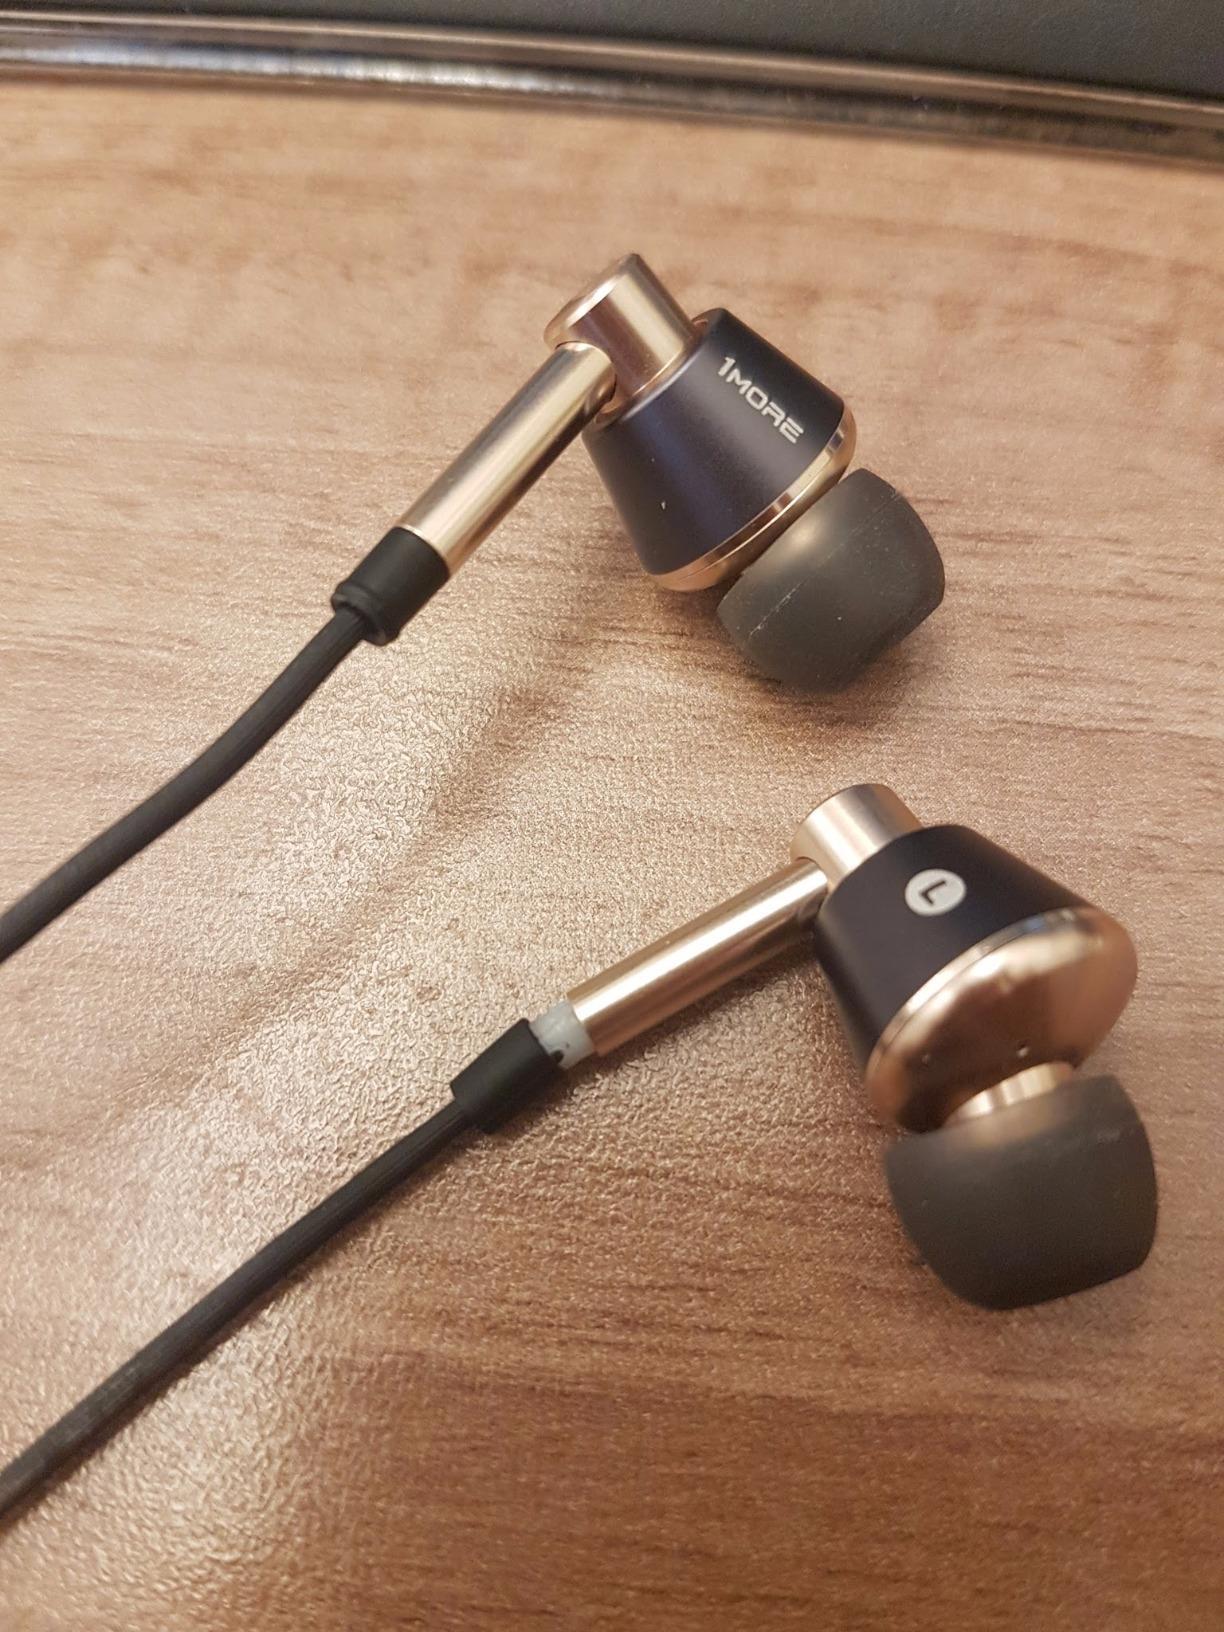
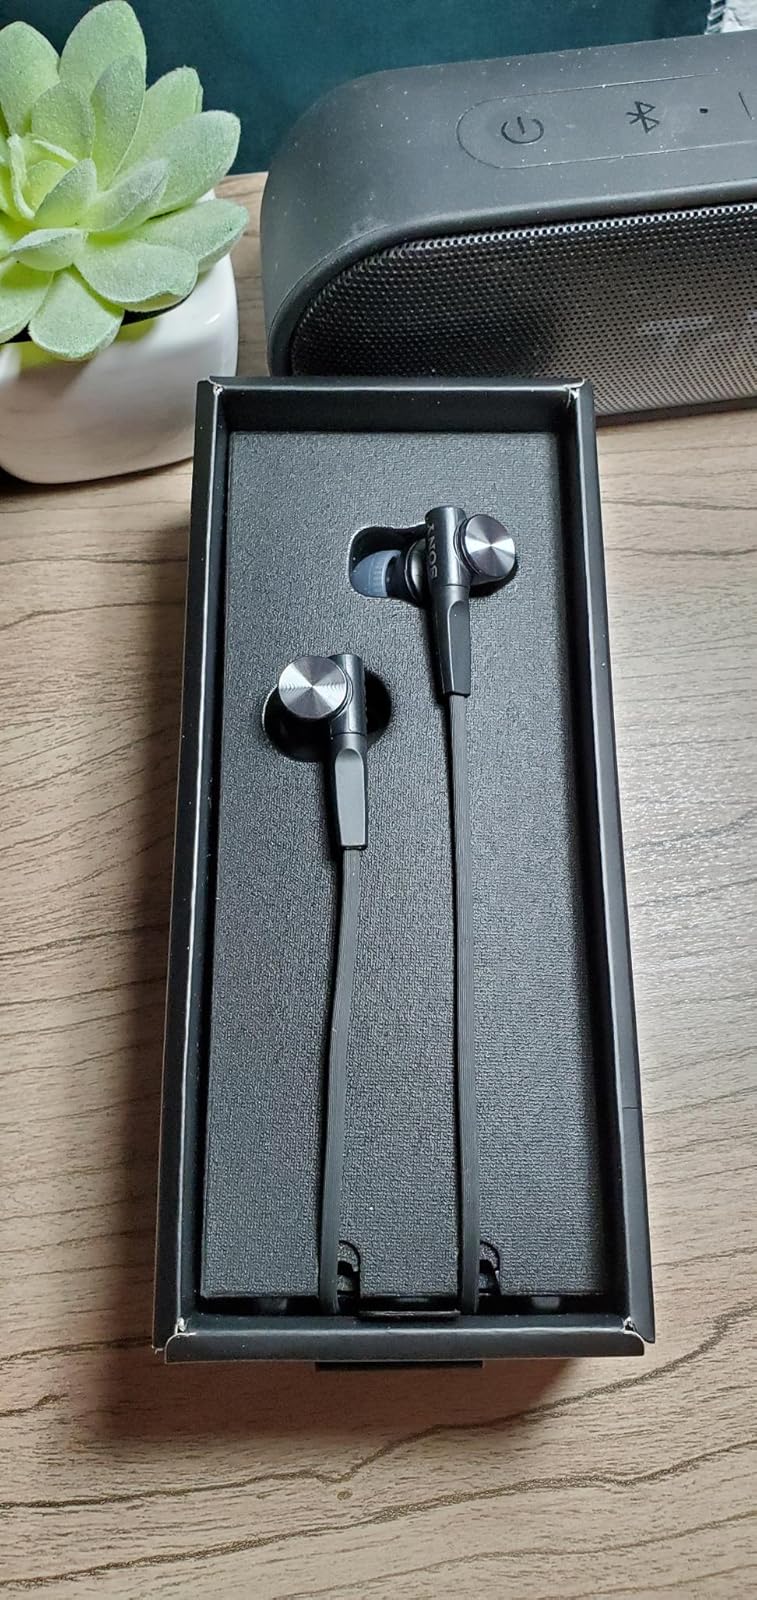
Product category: headphones
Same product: no